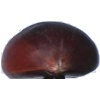
Label: Chestnut 1